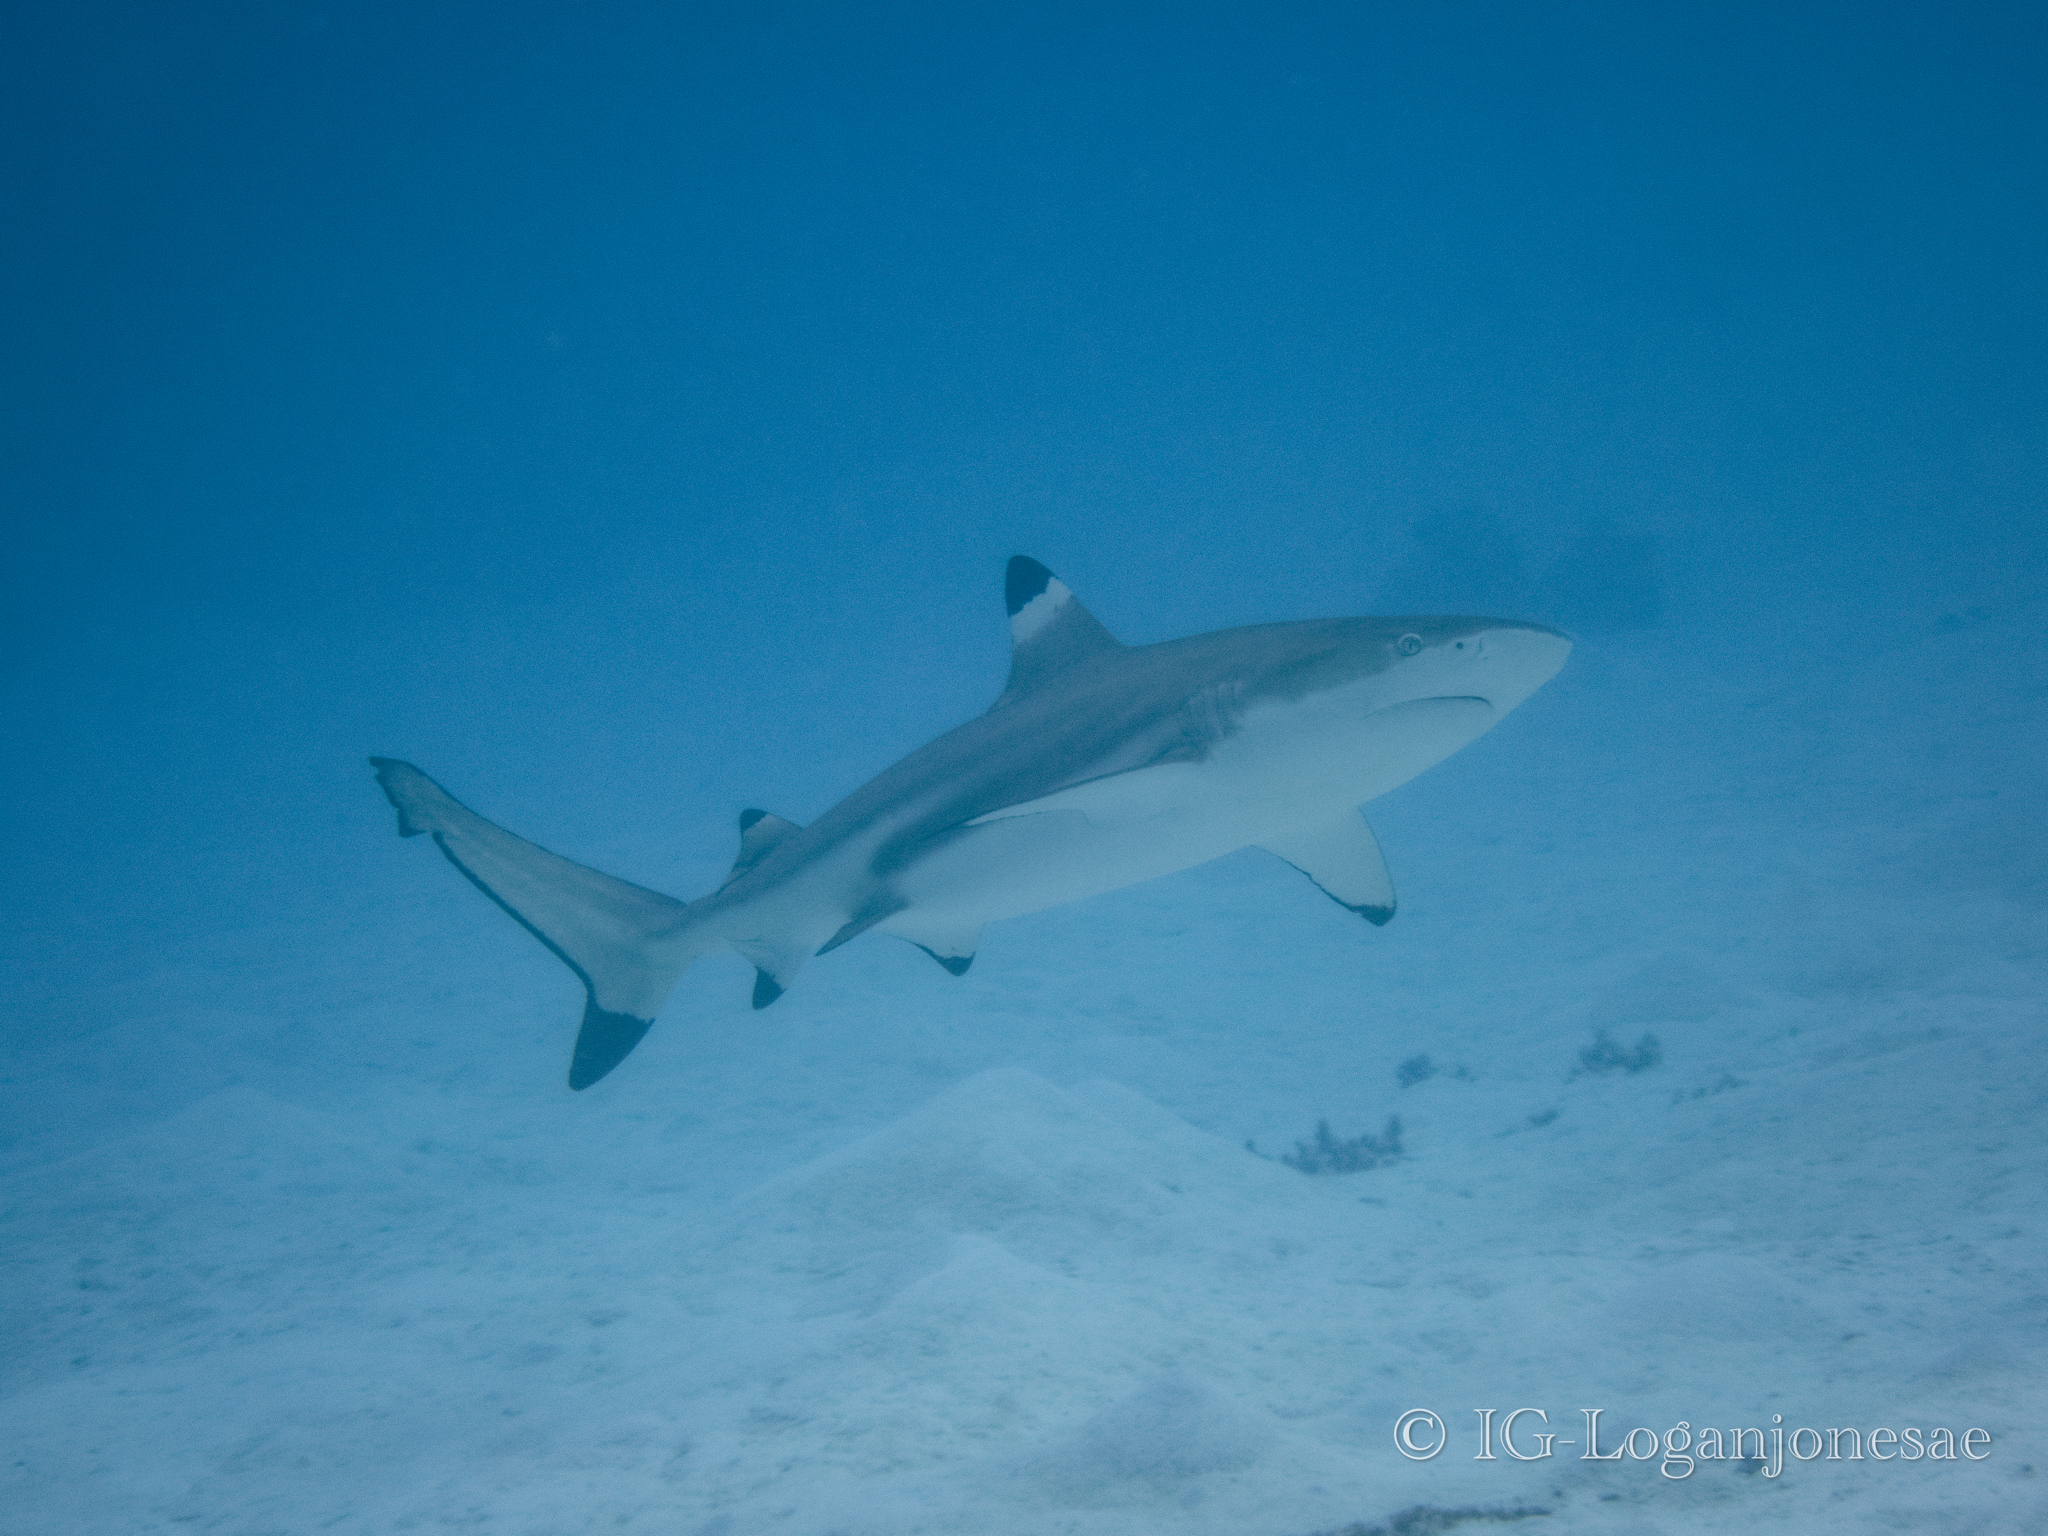
Carcharhinus melanopterus (Blacktip Reef Shark)